Motorcycle

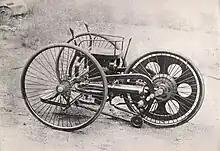
Butler's Patent Velocycle

The first internal combustion, petroleum fueled motorcycle was the Daimler "Reitwagen". It was designed and built by the German inventors Gottlieb Daimler and Wilhelm Maybach in Bad Cannstatt, Germany, in 1885. This vehicle was unlike either the safety bicycles or the boneshaker bicycles of the era in that it had zero degrees of steering axis angle and no fork offset, and thus did not use the principles of bicycle and motorcycle dynamics developed nearly 70 years earlier. Instead, it relied on two outrigger wheels to remain upright while turning.